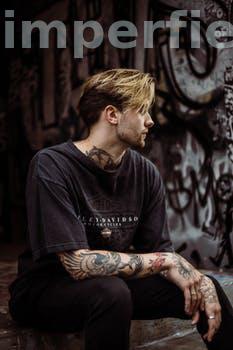
Label: Watermark